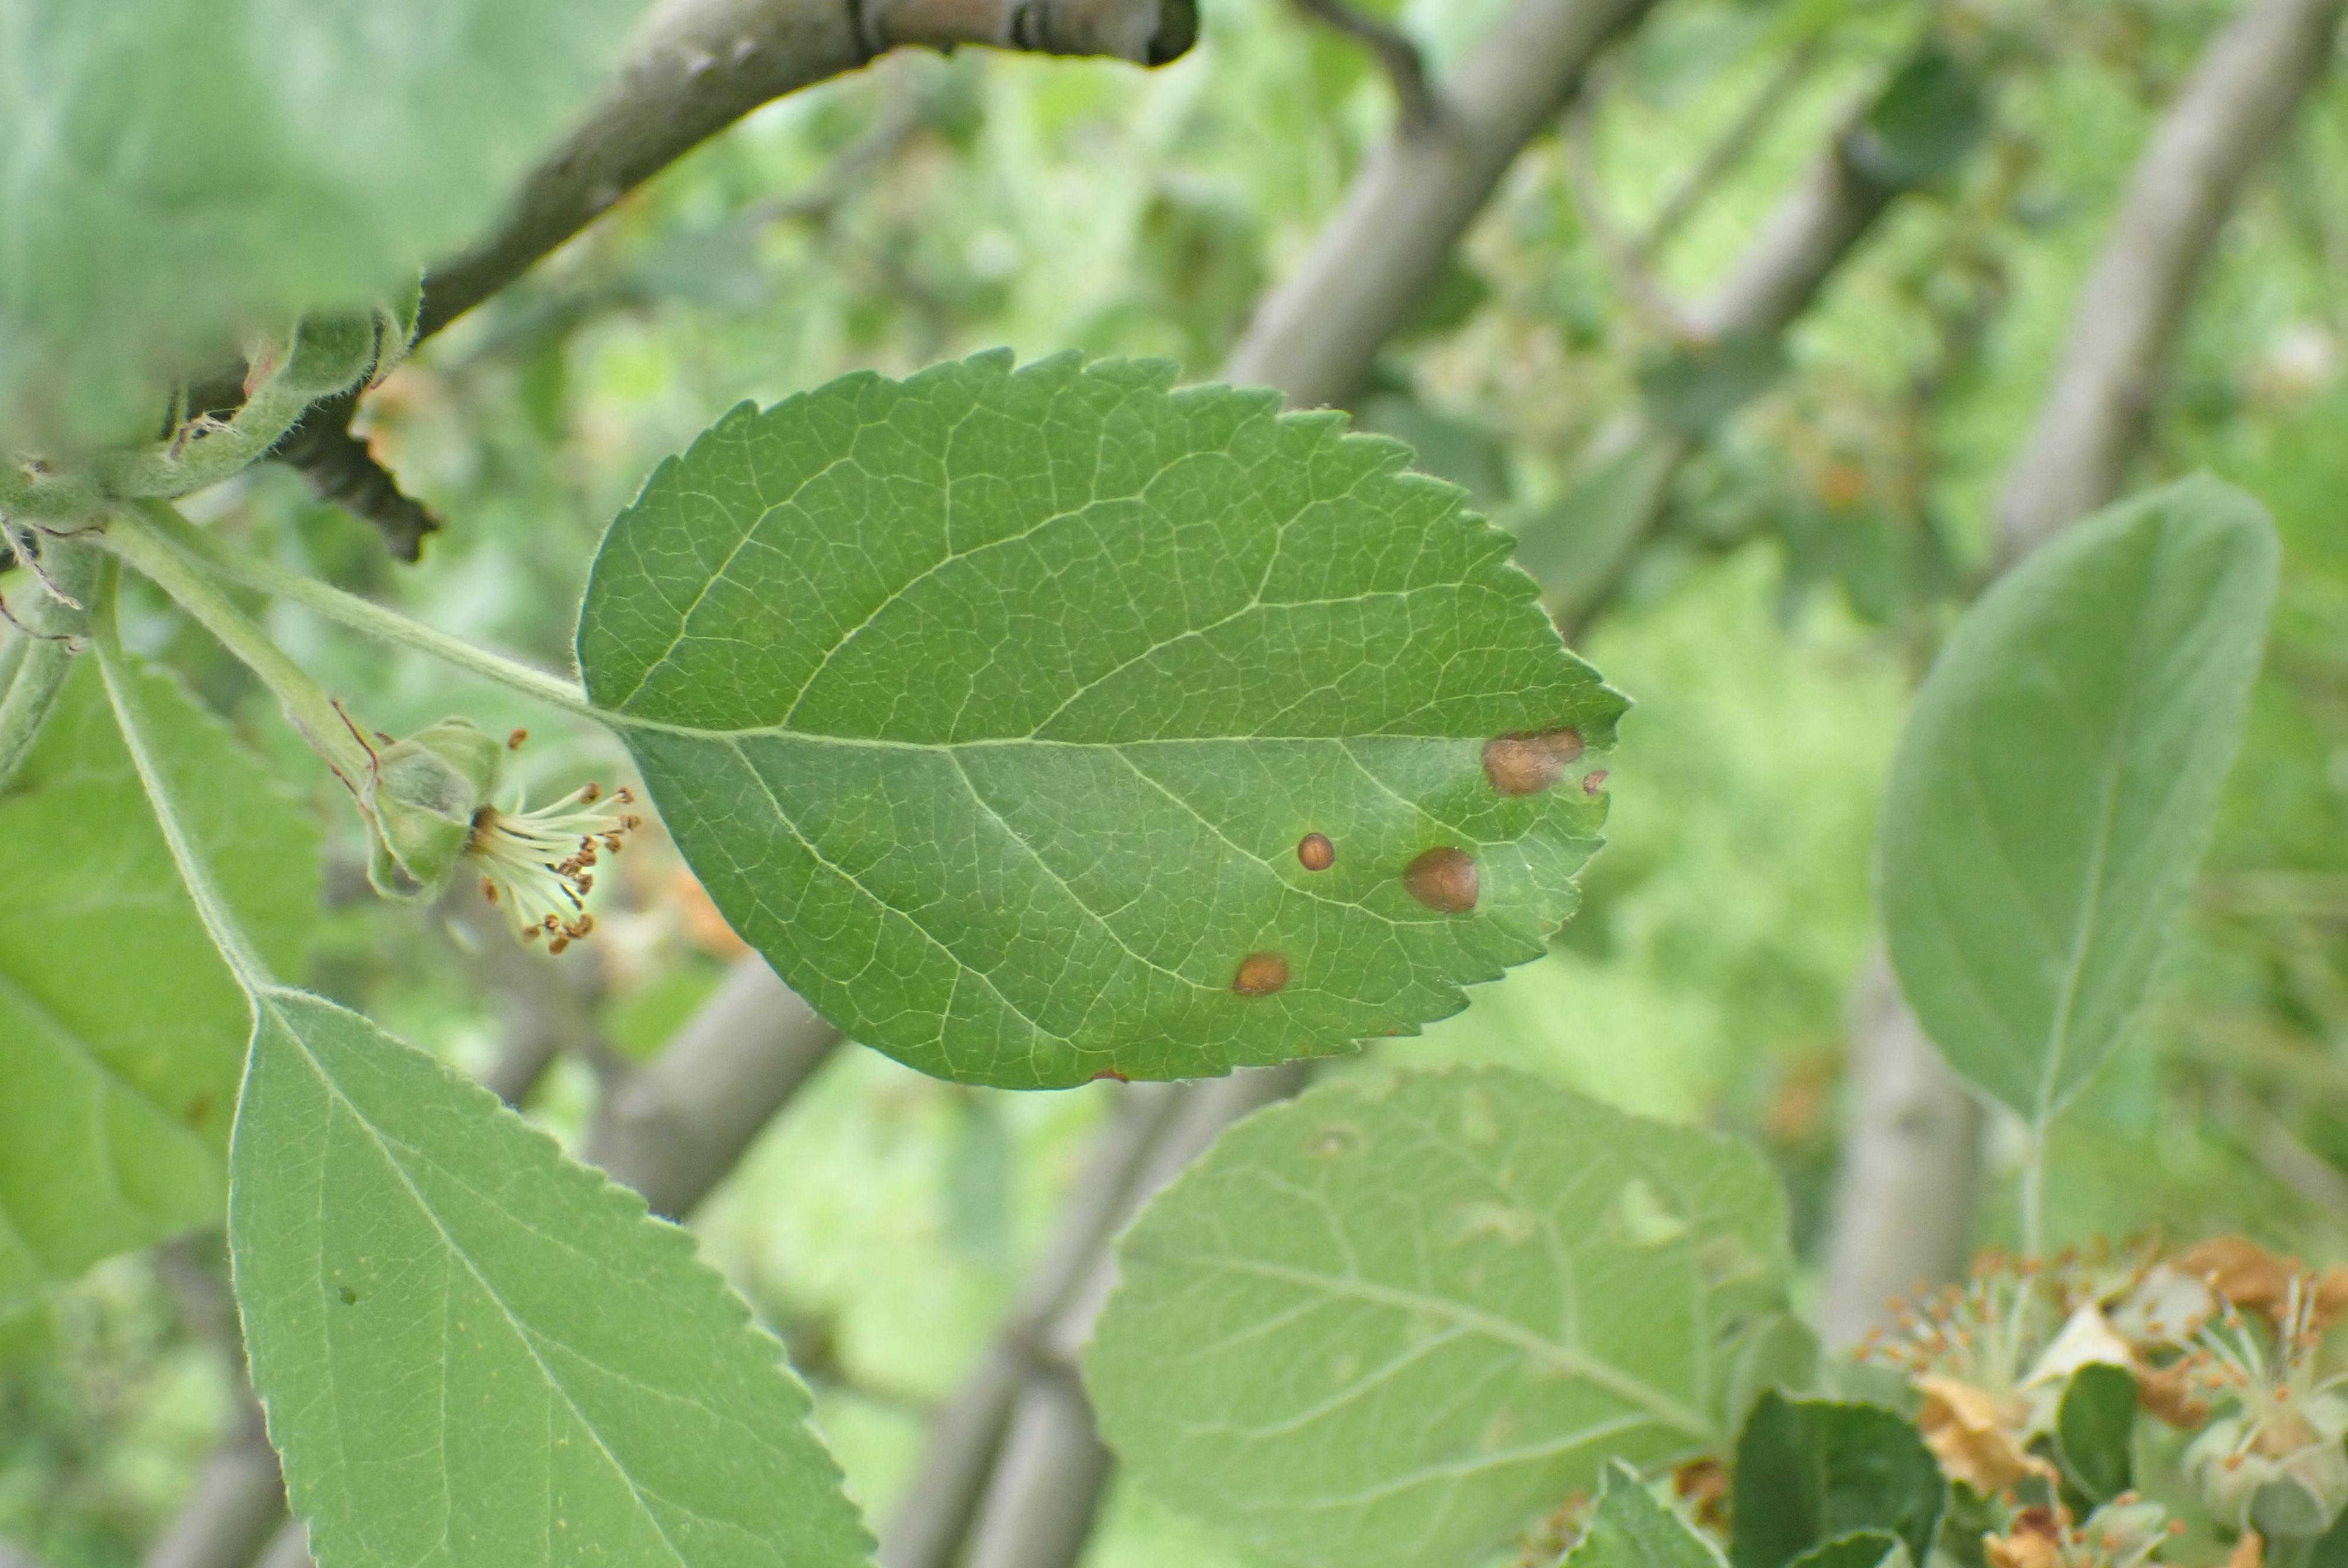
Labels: frog_eye_leaf_spot